Sjøgata

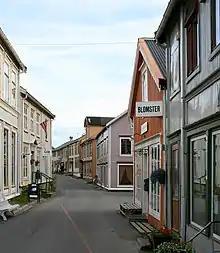
Sjøgata

Sjøgata is a historic and picturesque area running along the mouth of the river Vefsna in the town of Mosjøen which is located in Vefsn Municipality. It lies in the traditional district of Helgeland in Nordland county, Norway. Sjøgata, with the largest concentration of listed wooden buildings in northern Norway, is a popular tourist site. Sjøgata is an area of piers, storehouses, boathouses, a number of galleries and several restaurants, together with the Vefsn museum and Kulturverkstedet, a culture workshop with exhibitions. Sjøgata has been awarded the St. Olav Rose, the Norwegian Heritage Seal of Quality. Fru Haugans Hotel, located on the end of Sjøgata, is the oldest hotel in North Norway dating back to a former trading post established in 1794.